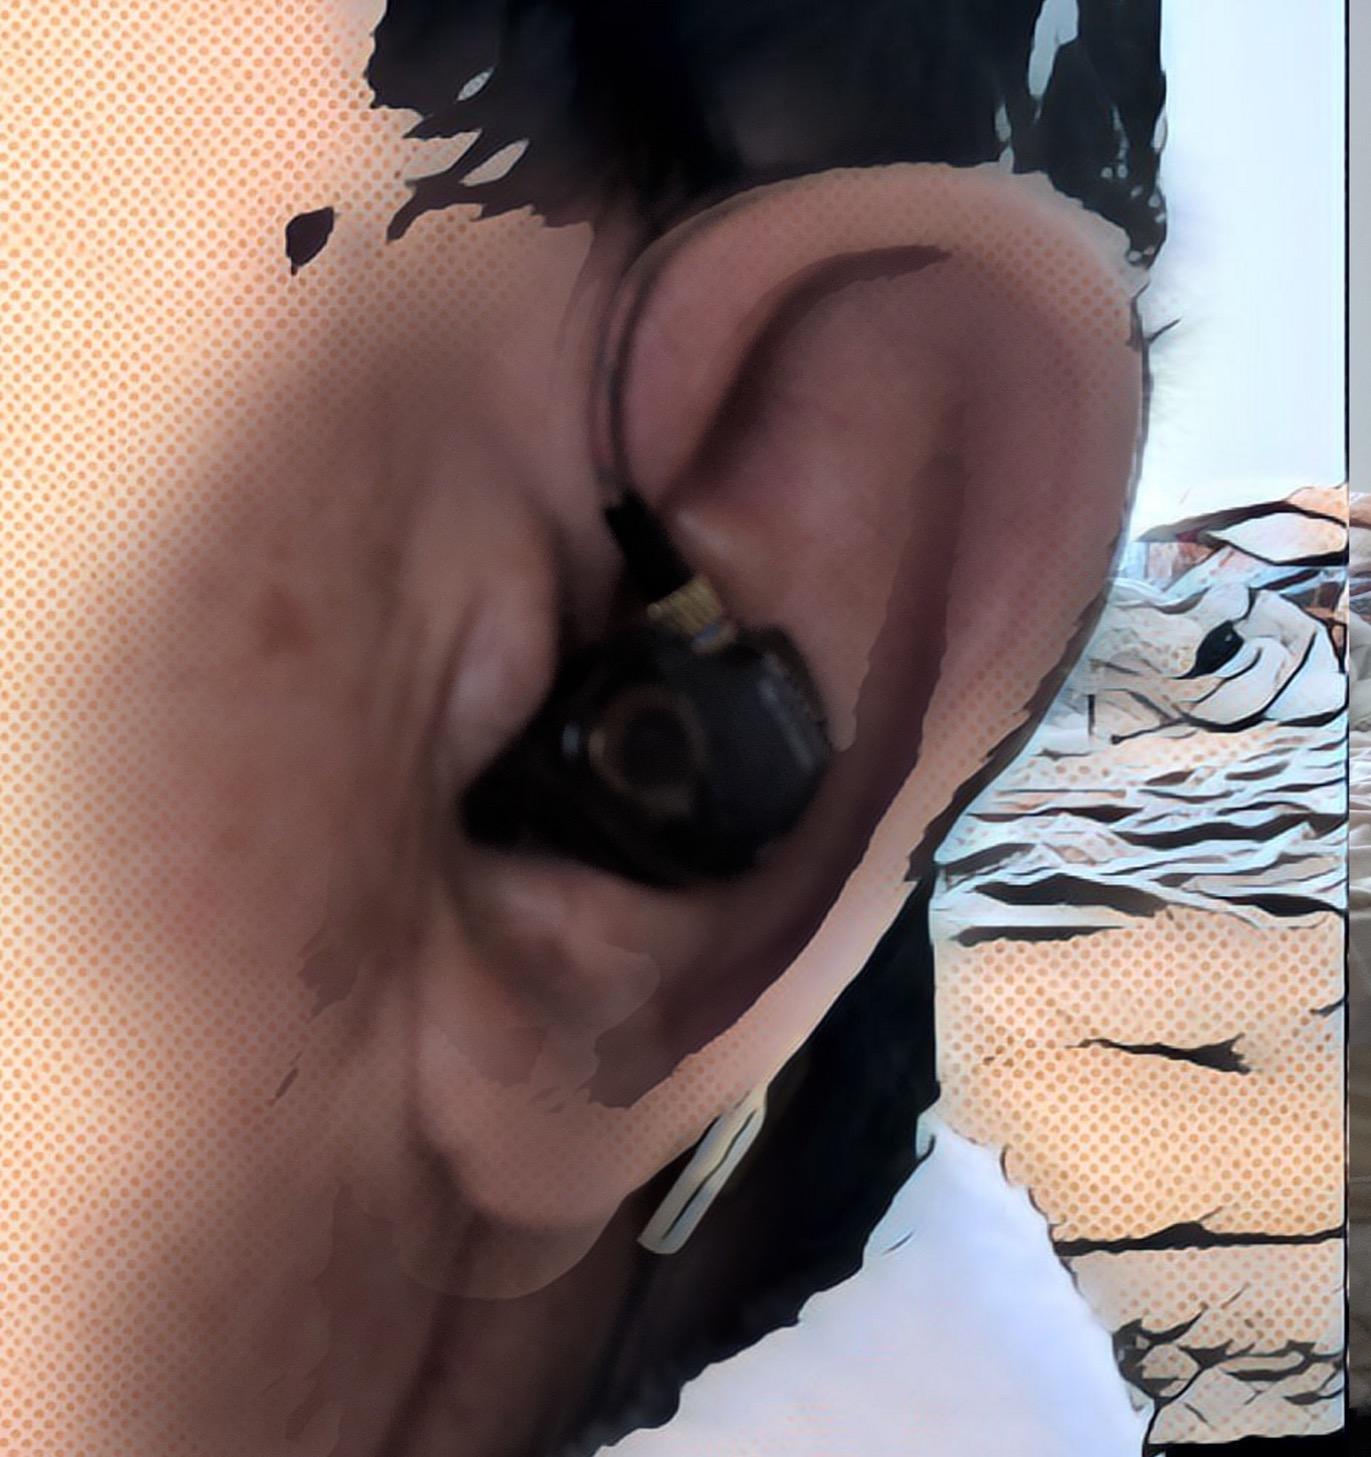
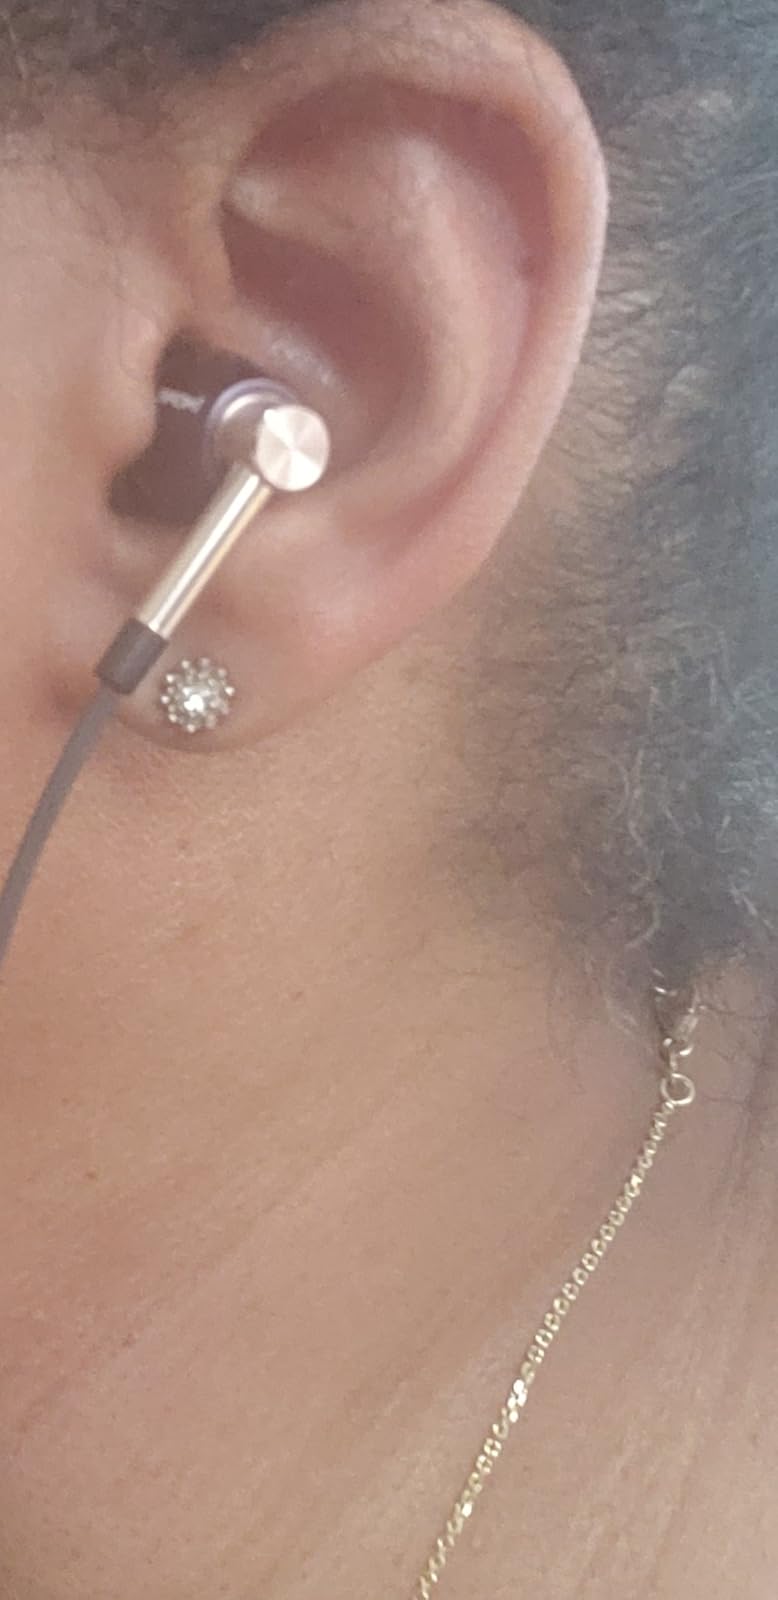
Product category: headphones
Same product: no